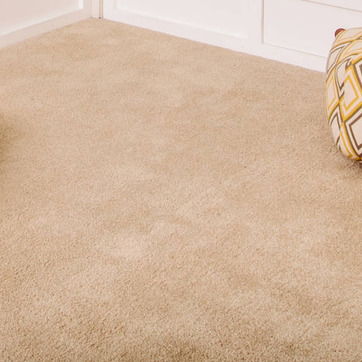
Material: carpet